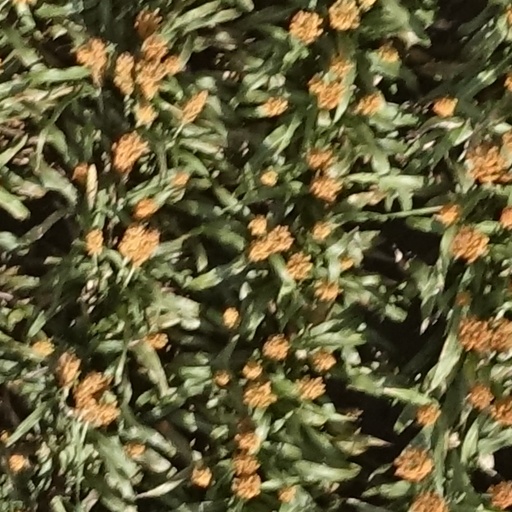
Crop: sorghum